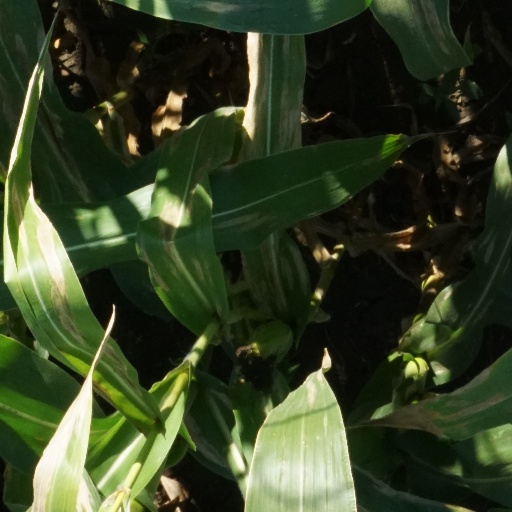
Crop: maize; corn